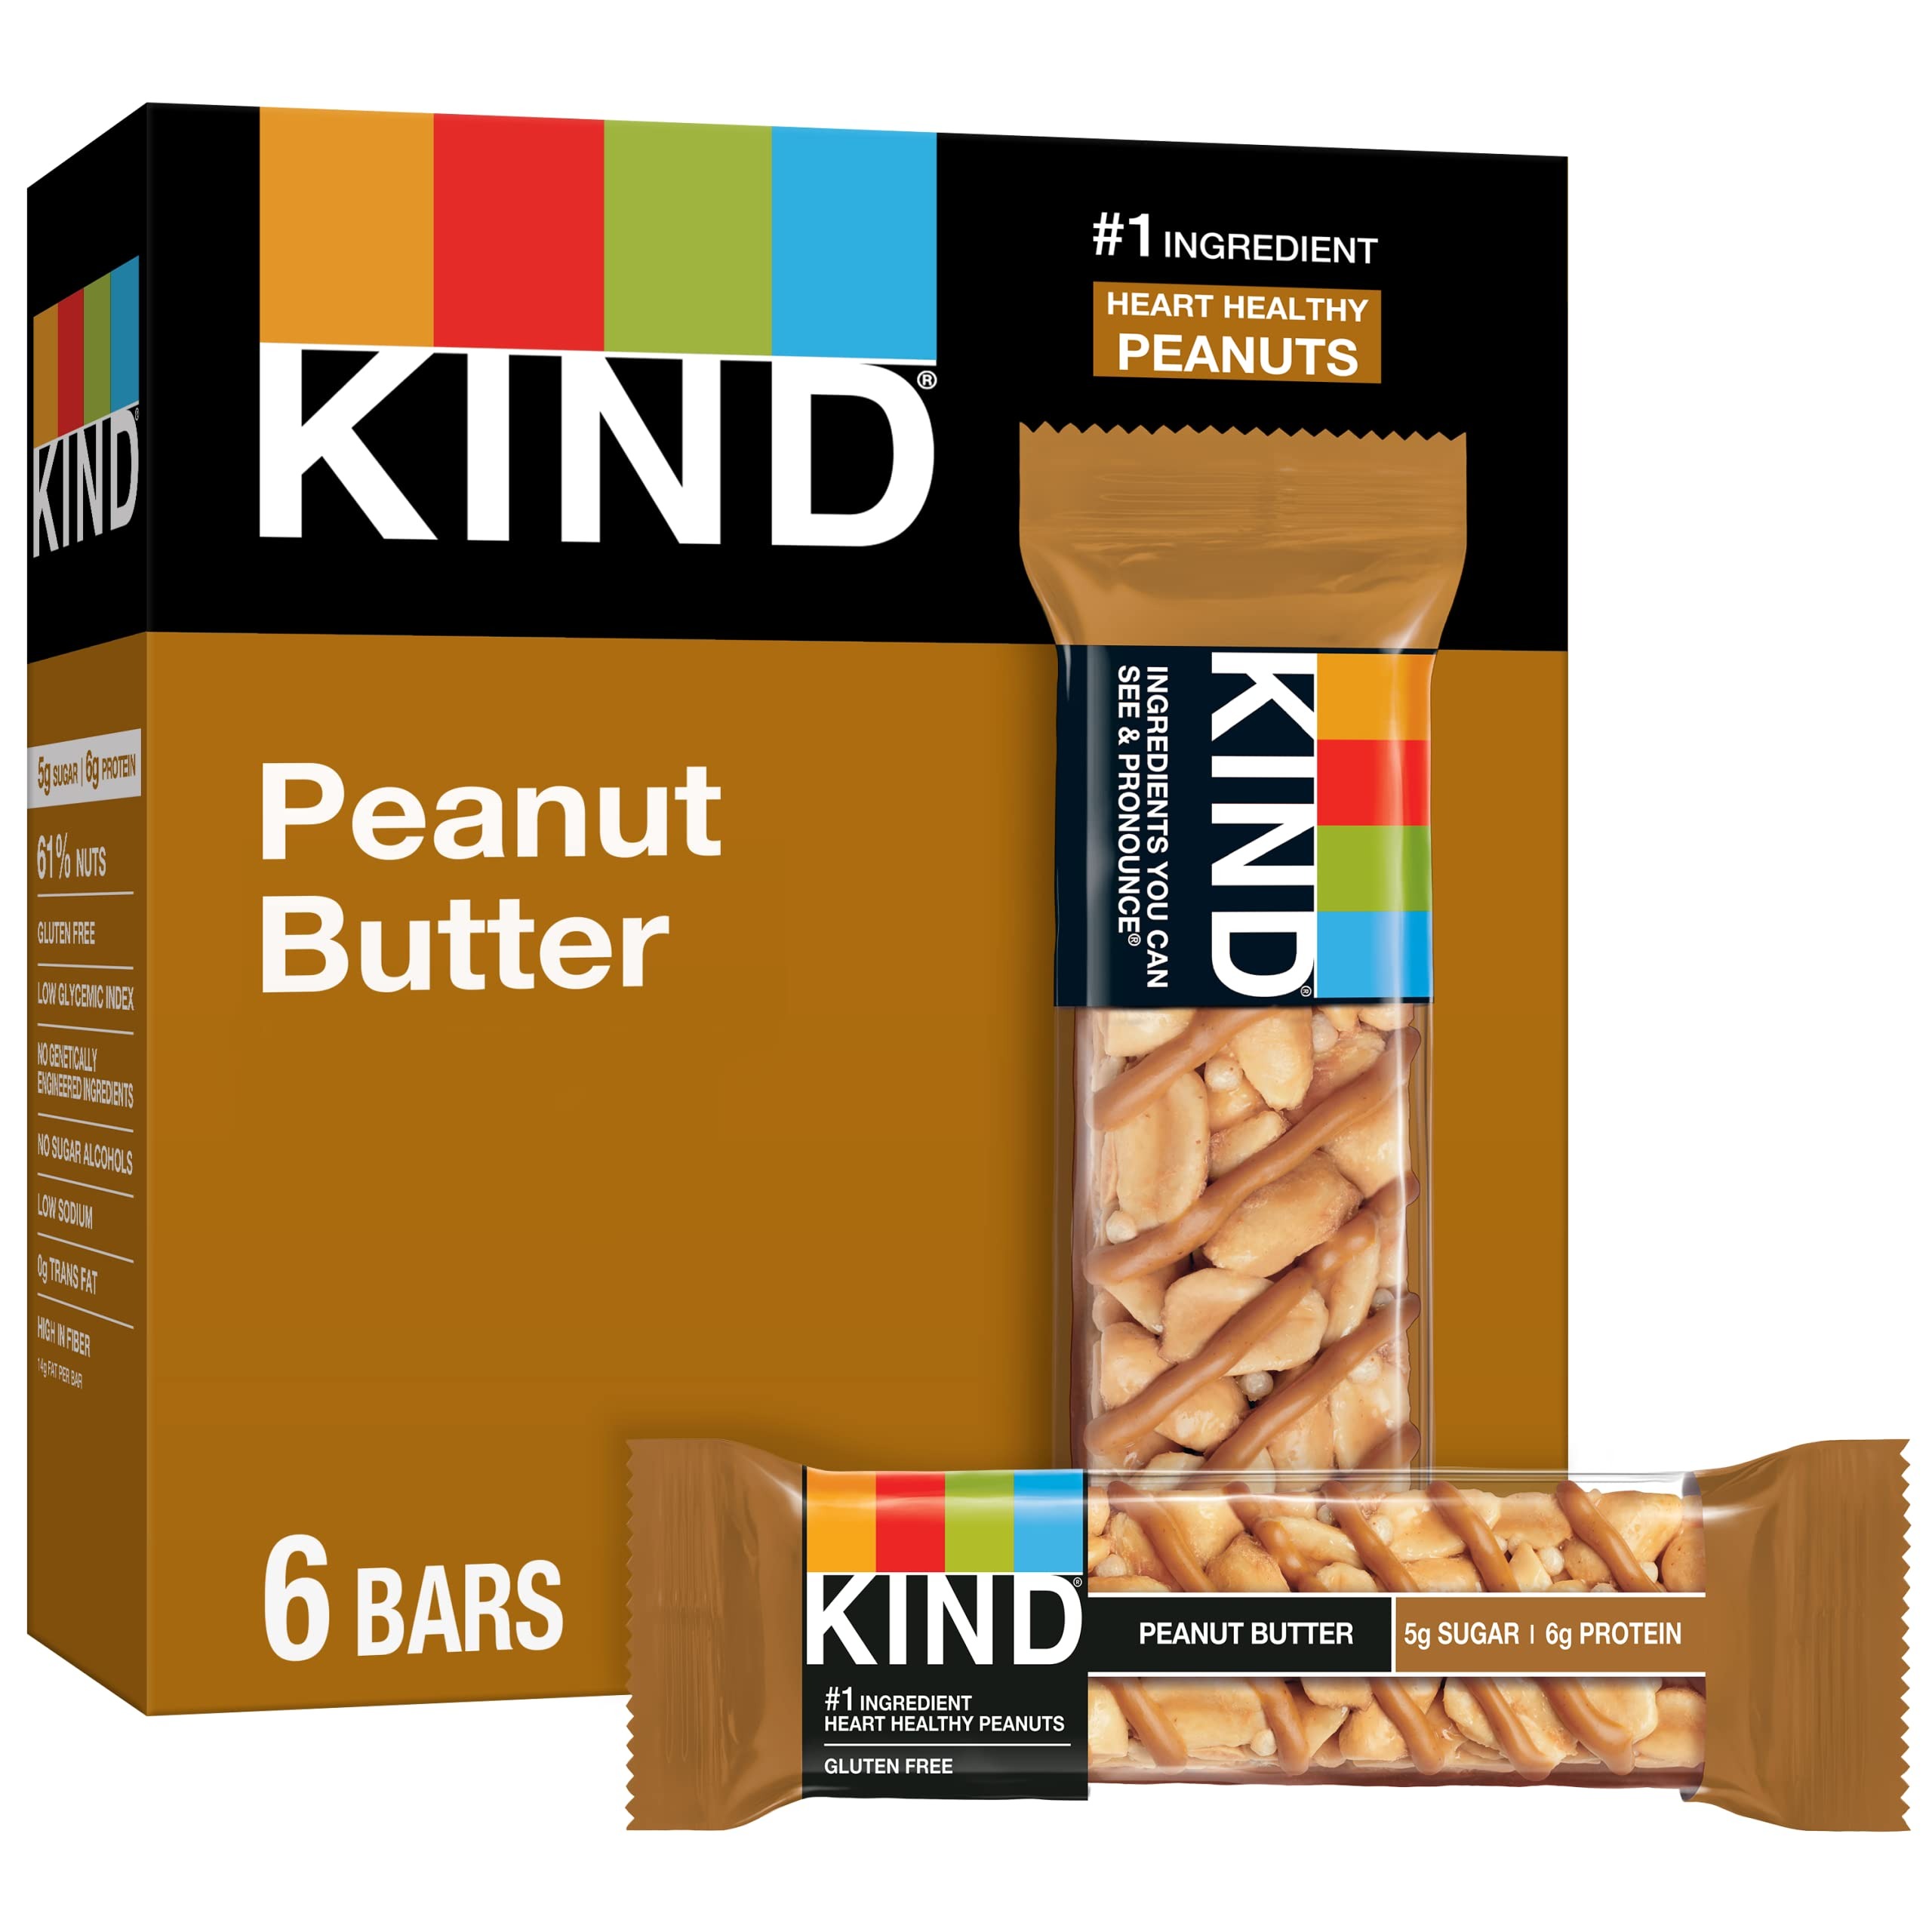
Item Name: KIND Bars, Peanut Butter, Healthy Snacks, Gluten Free, Low Sugar, 6 Count
Bullet Point 1: Contains 6 (1.4 oz) KIND Peanut Butter bars
Bullet Point 2: KIND bars lead with heart-healthy almonds as the #1 ingredient, providing you the nutrition your body needs with a delicious and satisfying crunch
Bullet Point 3: These bars are gluten-free with 6 grams of protein, 5 grams of sugar, and are a great source of healthy fibers
Bullet Point 4: These KIND bars have a low glycemic index, to better manage and improve blood sugar levels
Bullet Point 5: Made with the highest quality non-genetically modified ingredients to ensure our bars not only taste great, but are kind to your body
Value: 1.0
Unit: Count

Price: 7.28